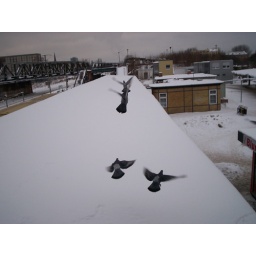
Picture done in berlin captured the birds flying to show photography skills.